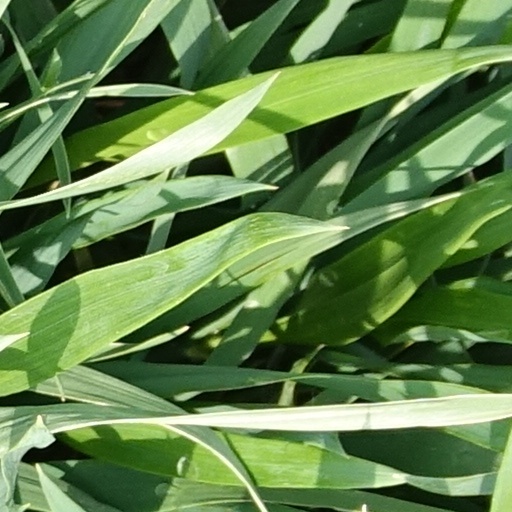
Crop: wheat